Berlin Tempelhof Airport

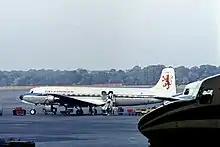
A Caledonian Douglas DC-6B seen sharing the apron with two Pan Am DC-6Bs at Berlin Tempelhof in June 1964

On 20 June 1948, Soviet authorities, claiming technical difficulties, halted all traffic by land and by water into or out of the western-controlled sectors of Berlin. The only remaining access routes into the city were three -wide air corridors across the Soviet Zone of Occupation. Faced with the choice of abandoning the city or attempting to supply its inhabitants with the necessities of life by air, the Western Powers chose the latter course.